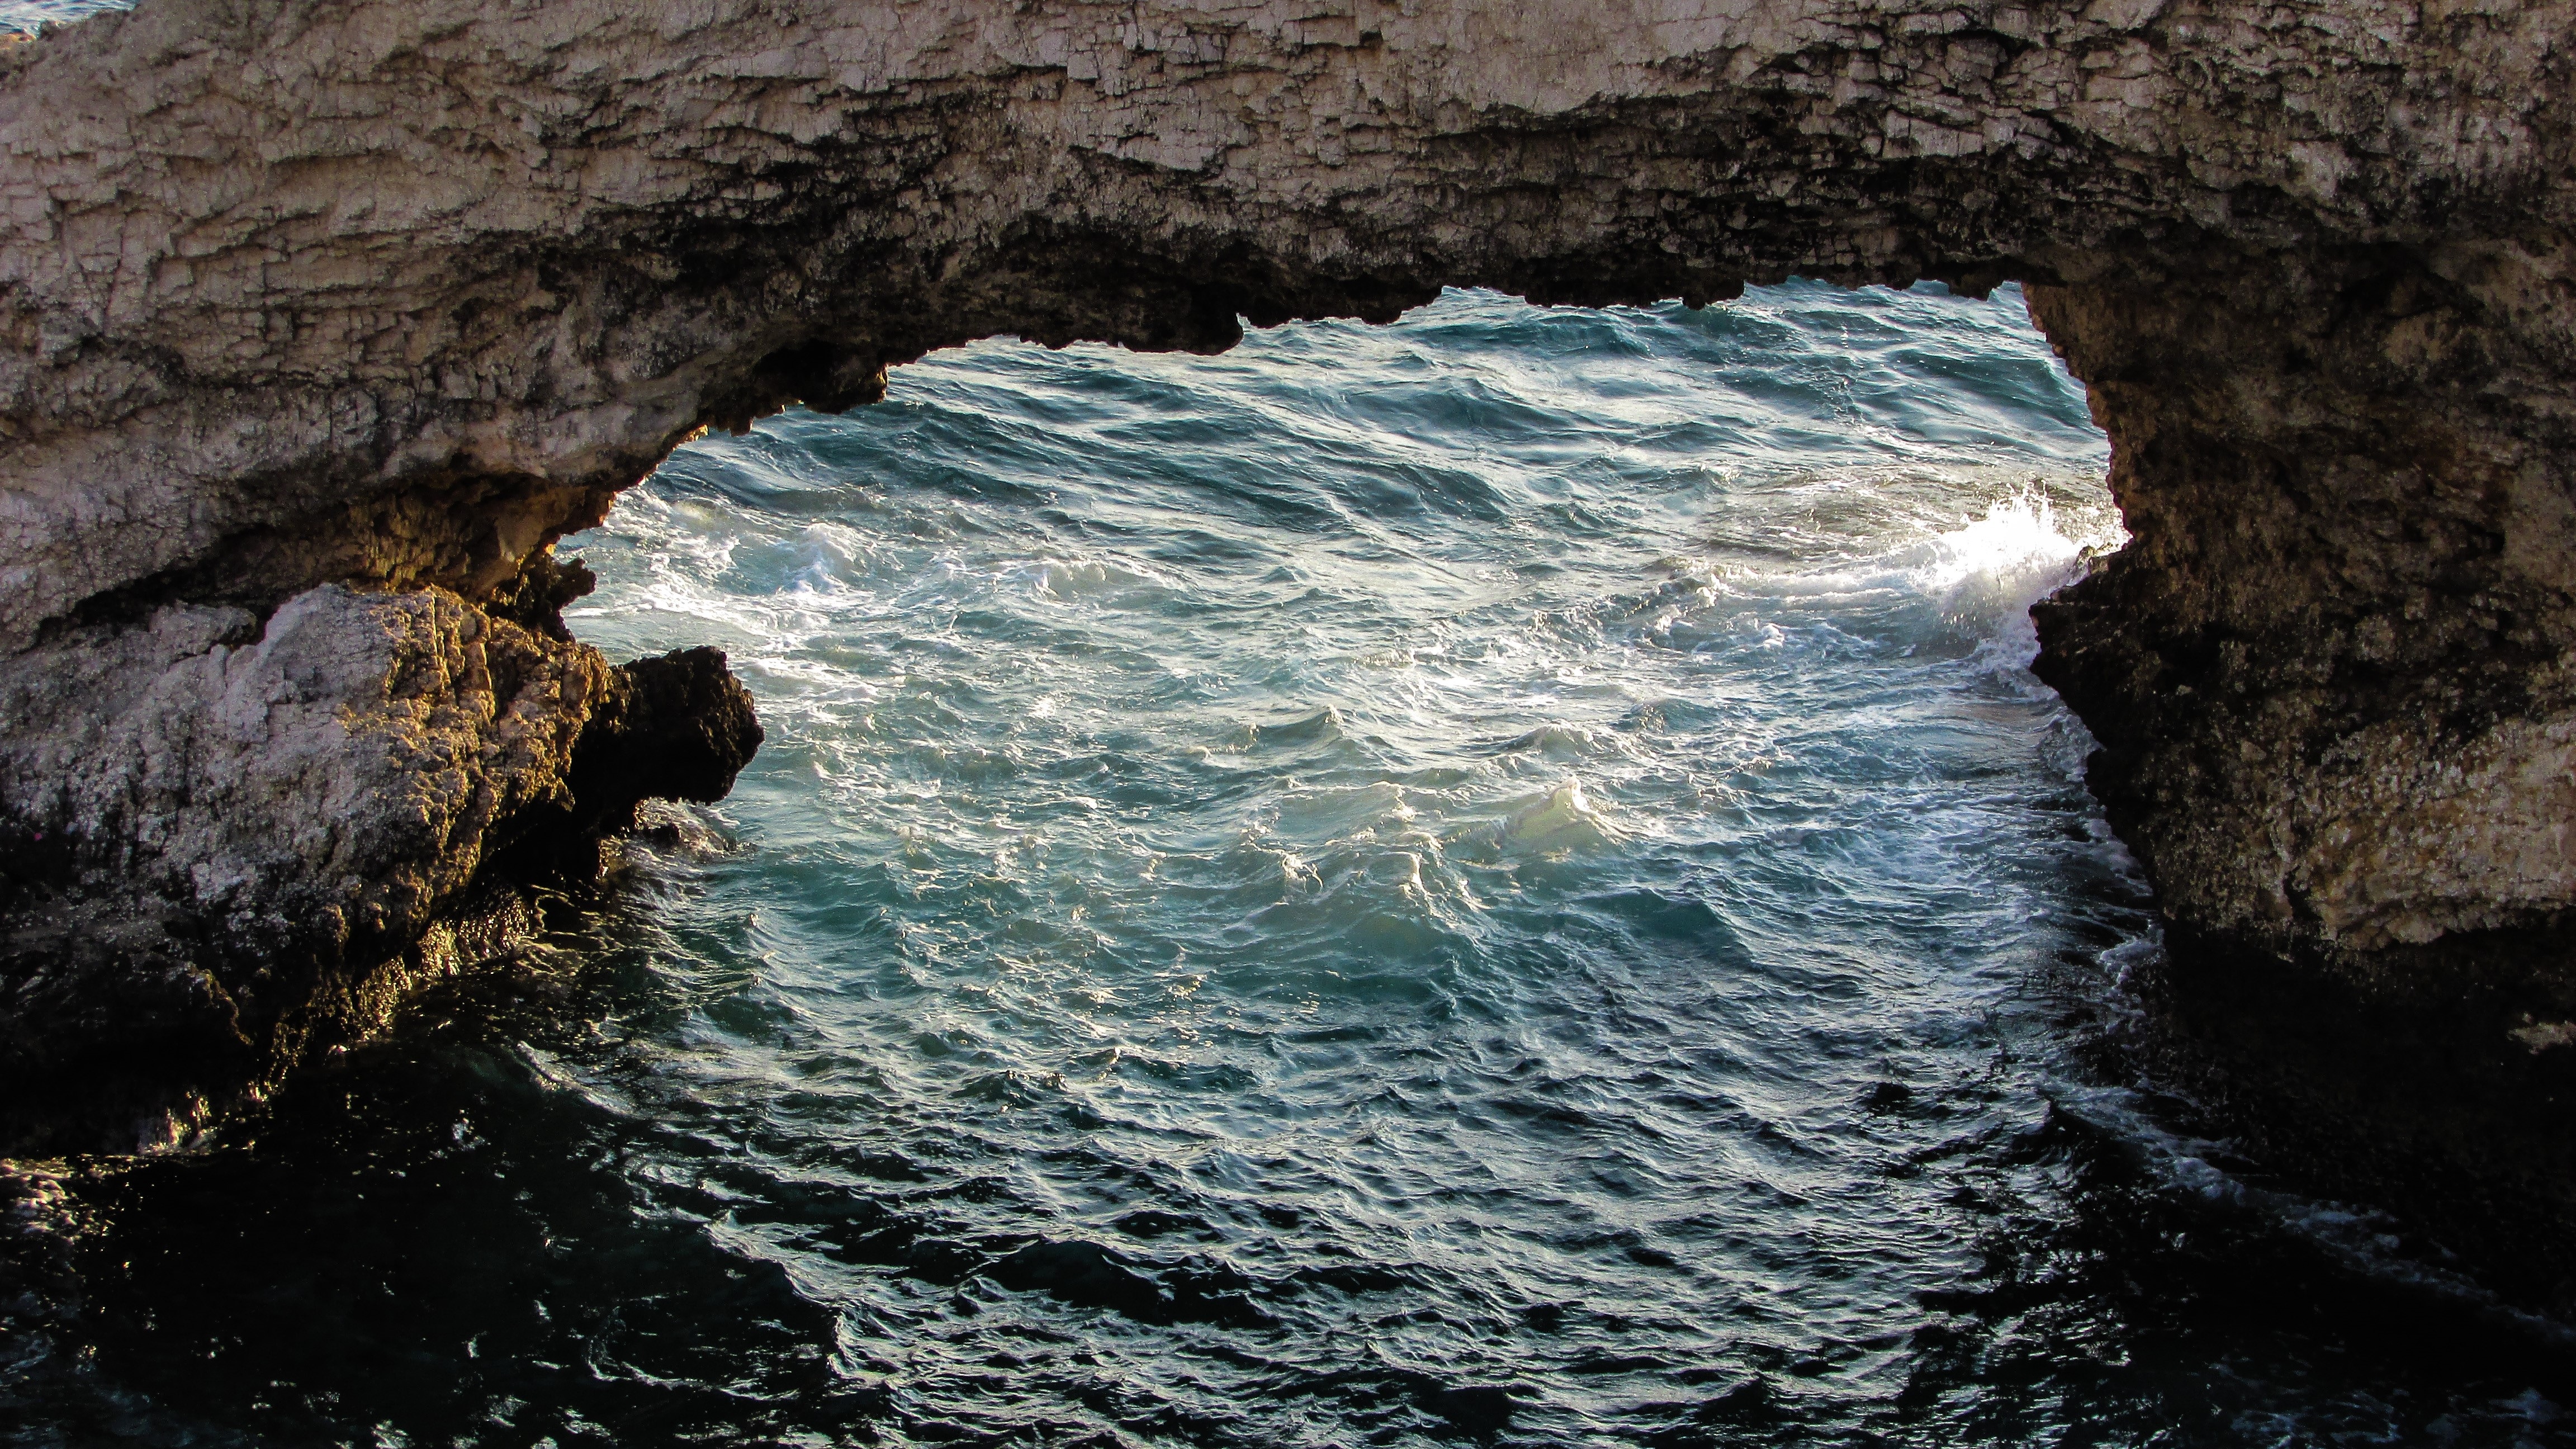
sea, coast, water, nature, rock, ocean, wave, formation, cliff, ice, cave, reflection, rough, terrain, waves, geology, cyprus, landform, ayia napa, sea cave, geographical feature, wind wave